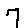
Label: 7